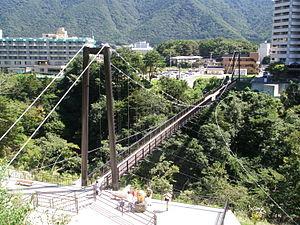
La rivière Kinu est un cours d'eau du Japon dont le cours est entièrement situé dans la plaine de Kantō. Elle est un affluent du fleuve Tone.